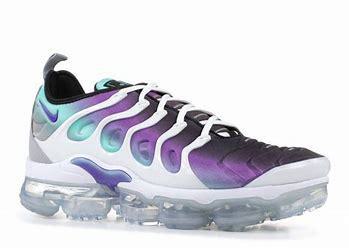
Brand: Nike
Model: Air Vapormax Plus